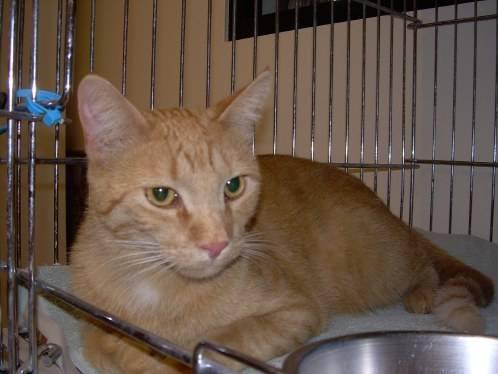
cat